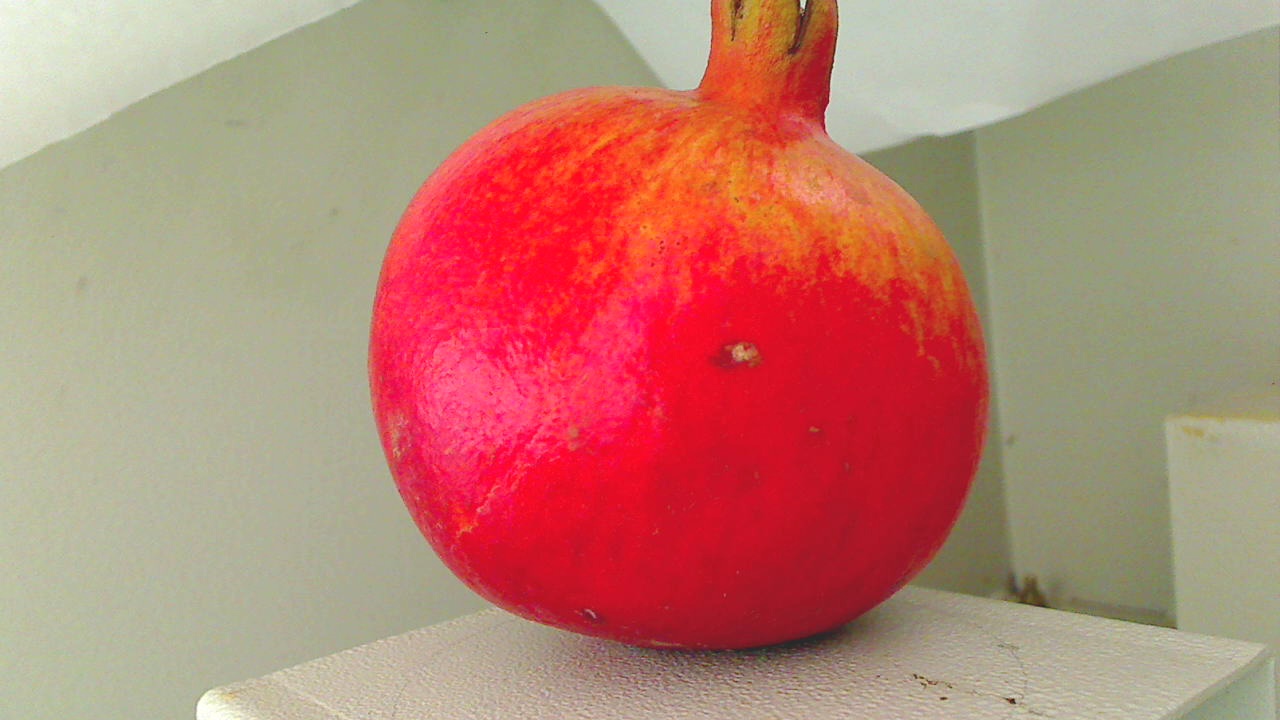
Grade: grade-1
Quality: quality-1